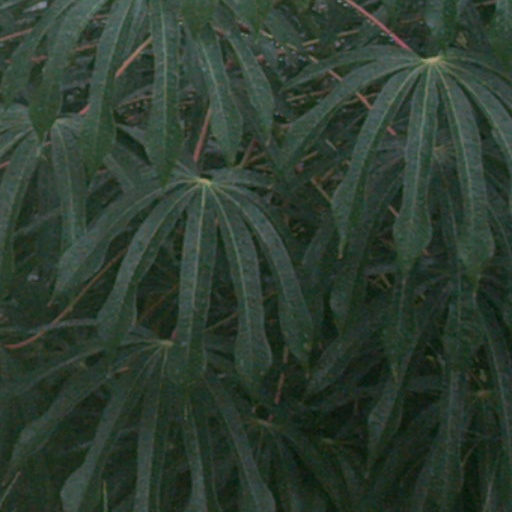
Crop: cassava